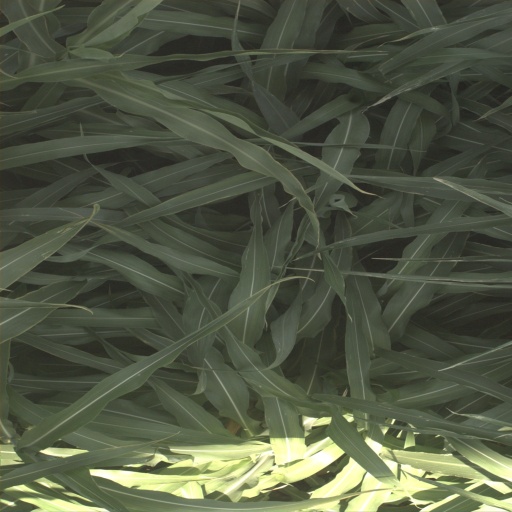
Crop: sorghum